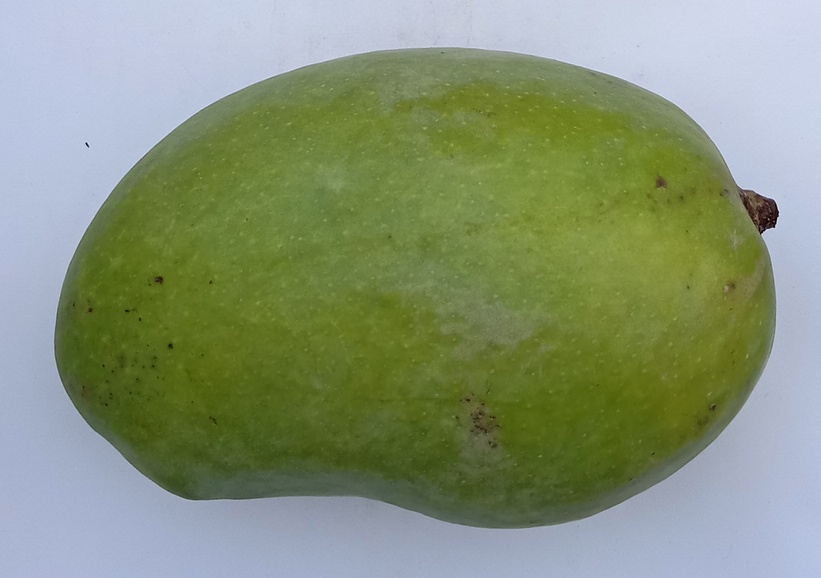
Mango variety: Chaunsa (White)